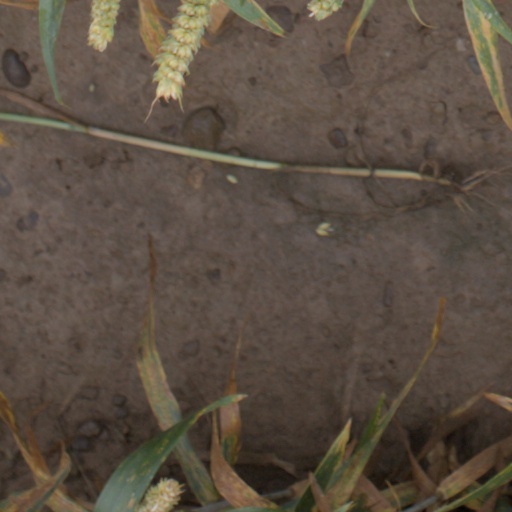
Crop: wheat